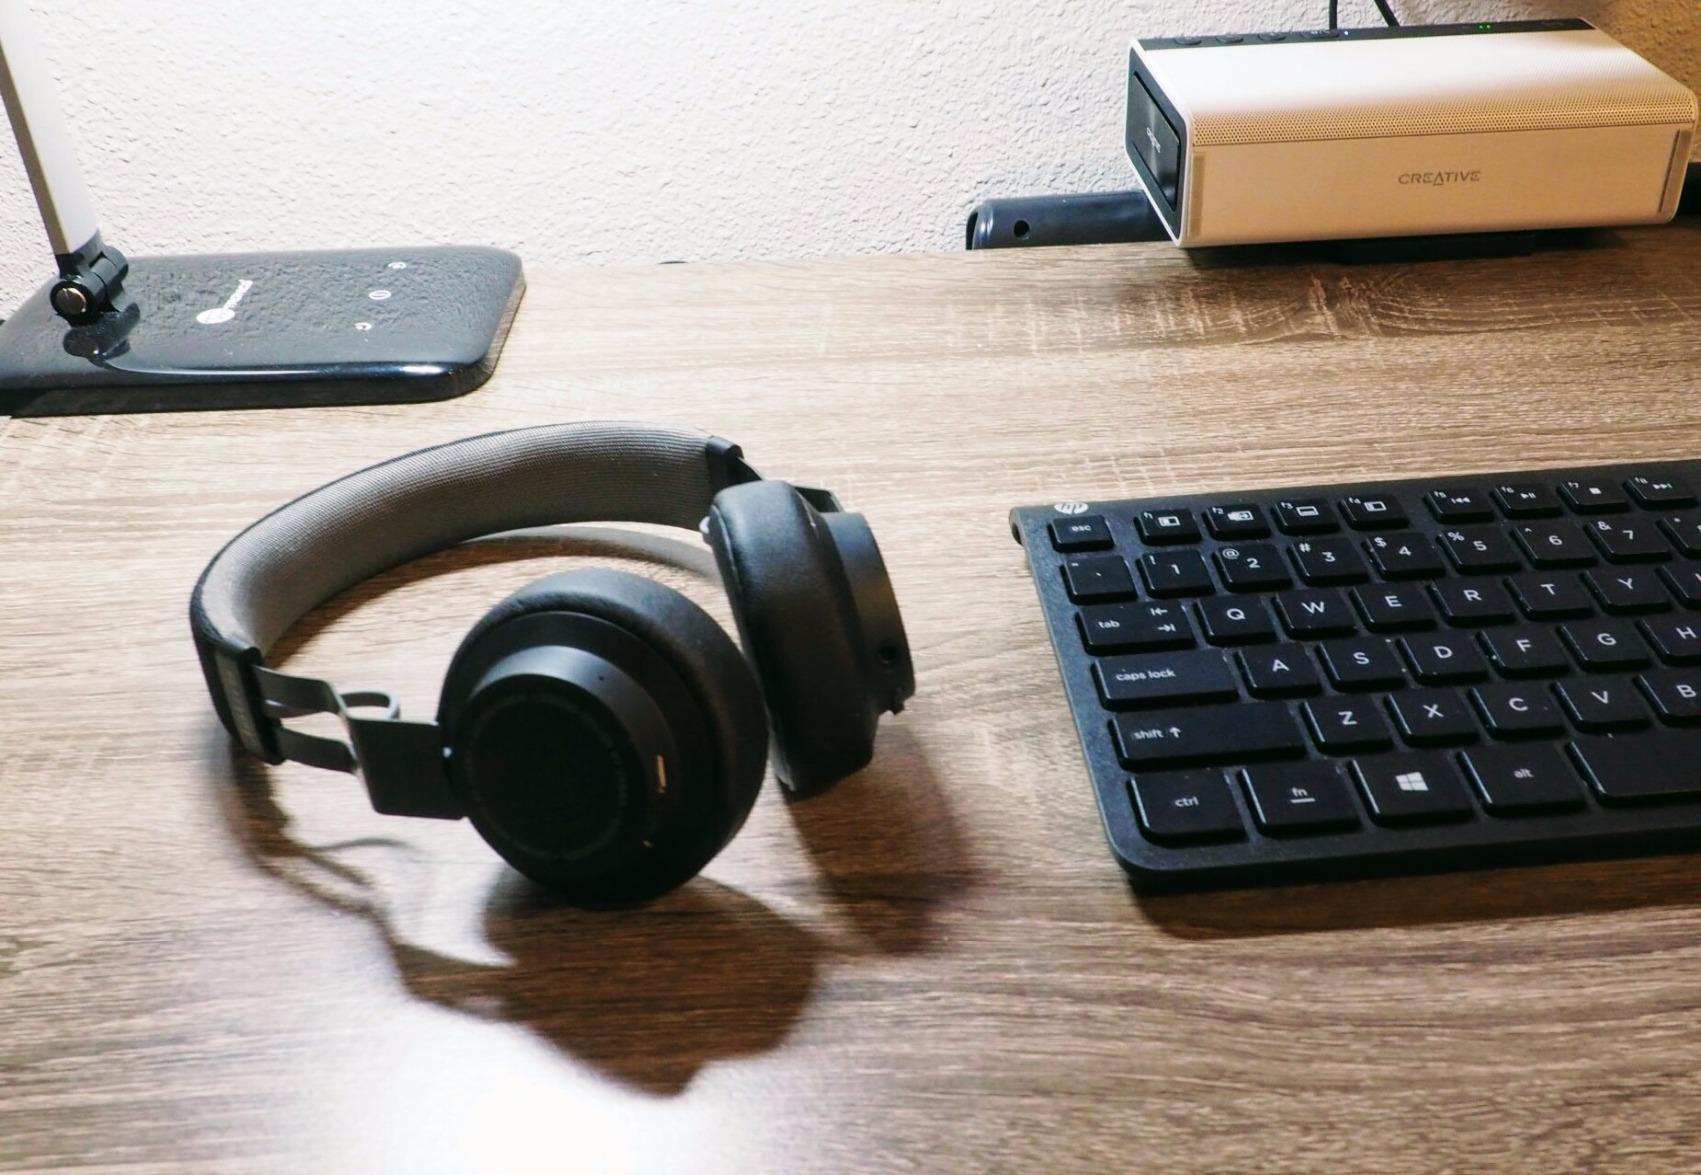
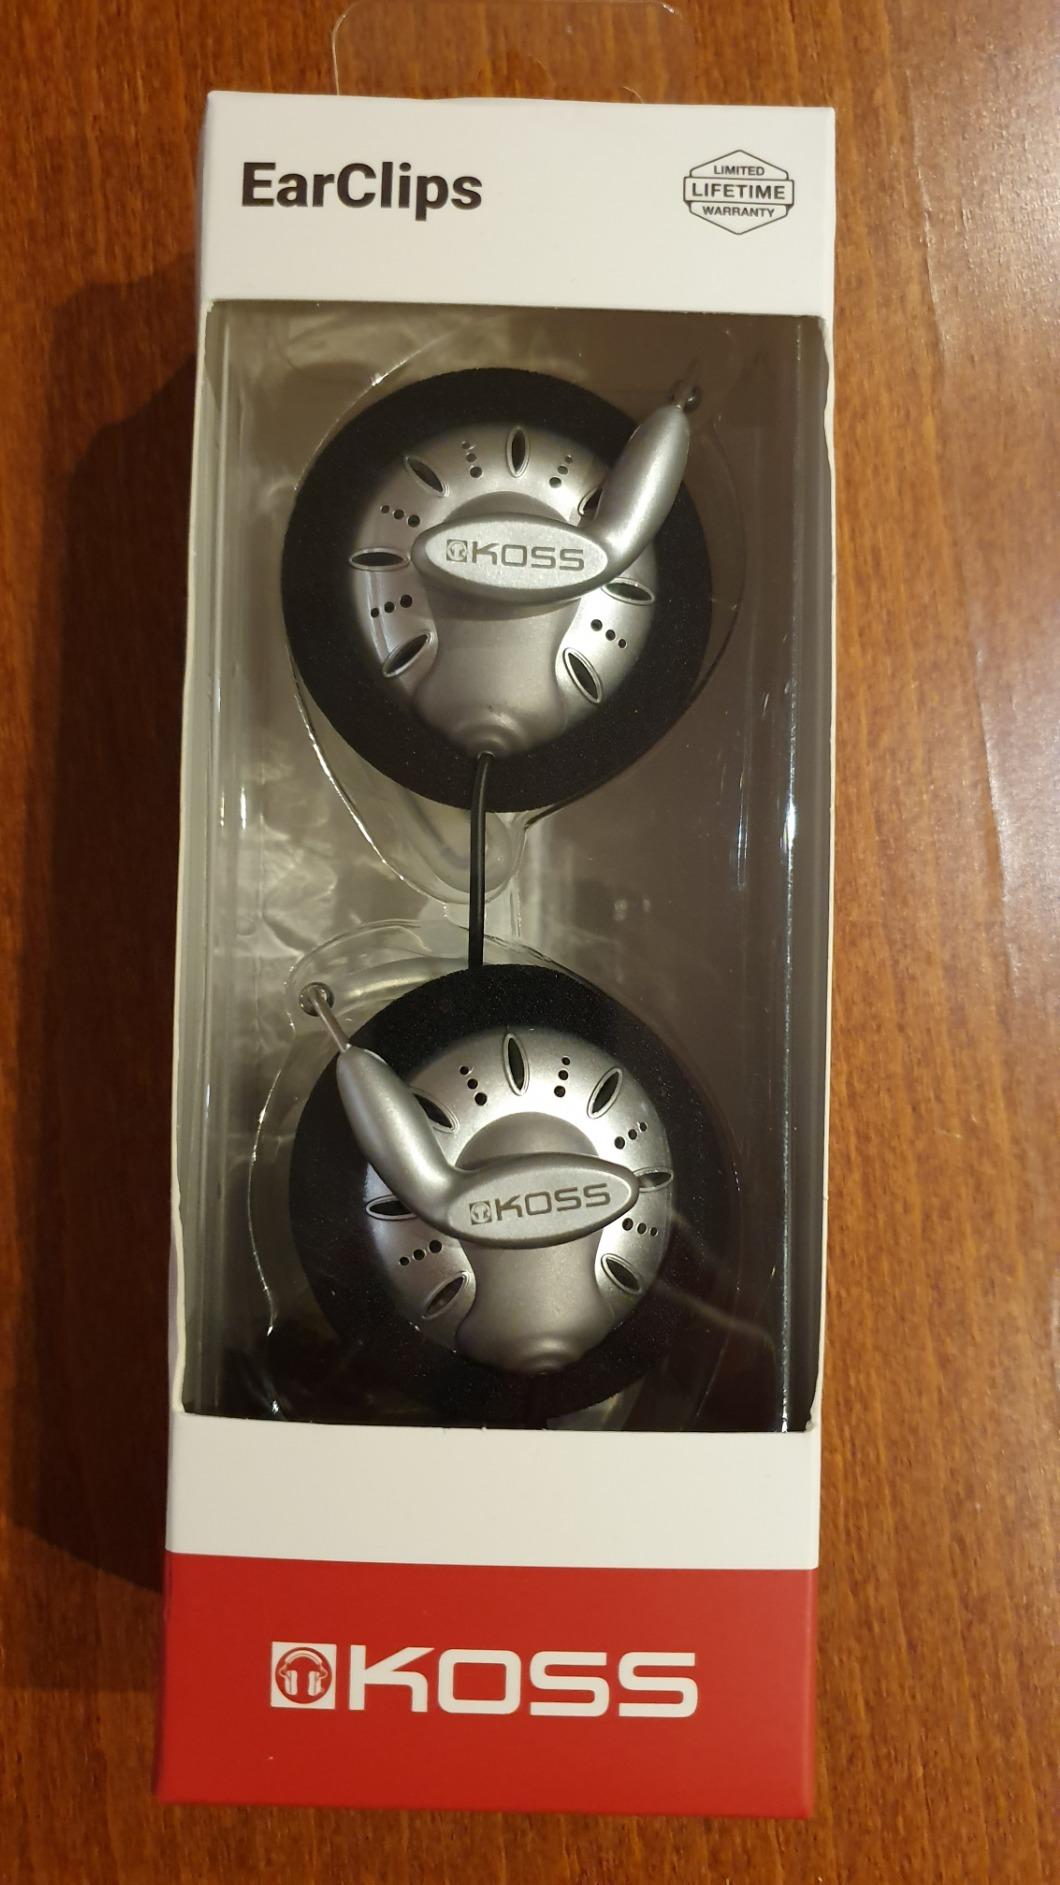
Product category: headphones
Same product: no